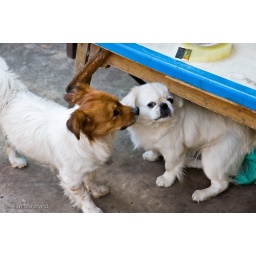
Two dogs at the flower market in Kunming